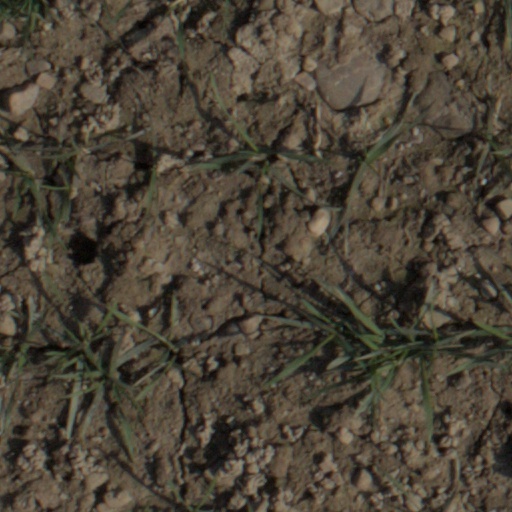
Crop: wheat